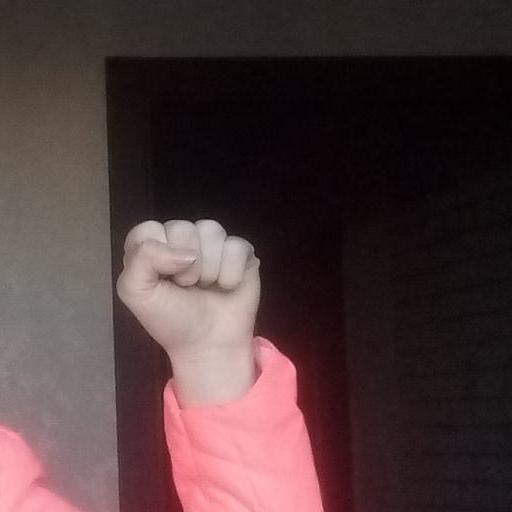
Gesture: fist